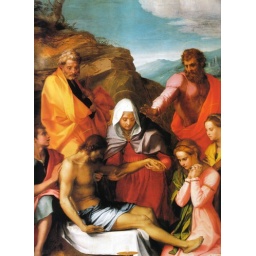
From the book The Virgin in Art  Andrea del Sarto. 1523. Oil on wooden panel. Pitti Palace Gallery, Florence